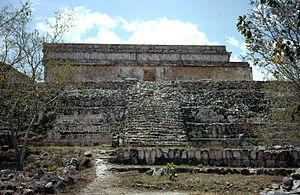
Uxmal est une antique cité maya de la période classique. Uxmal est située dans l'État mexicain du Yucatán, à 78 km au sud de Mérida, et à 15 km au sud-est de Muná.